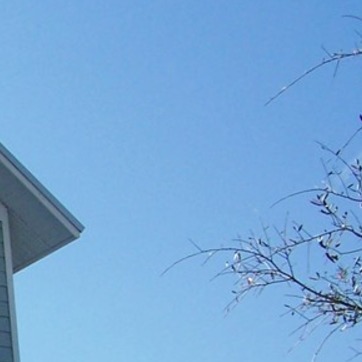
Material: sky